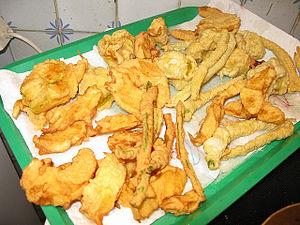
Beignets de fleurs de courgettes
Les beignets de fleurs de courgette sont une spécialité de la cuisine provençale, du Pays niçois, d'Italie et des pays des Balkans, faits de fleurs de courgettes, enveloppées de pâte à frire.
La cuisine provençale est une cuisine traditionnelle qui allie une grande diversité de produits de Provence méditerranéenne. Elle est historiquement avant tout tributaire, dès le Moyen Âge, de la prise du pouvoir des comtes de Provence dans le royaume de Naples, après la bataille de Bénévent en 1266, puis de l'installation des papes à Avignon. Elle n'en a pas moins évolué au cours des siècles suivants, en particulier avec l'arrivée des produits comestibles du Nouveau Monde.
La cuisine des fleurs est une forme d'art culinaire-gastronomique, qui intègre les fleurs comestibles fraîches ou séchées, pour la saveur et l'esthétique d'une préparation culinaire.